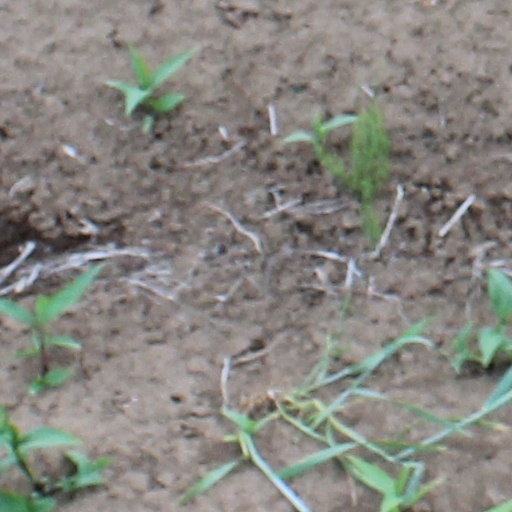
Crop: wheat